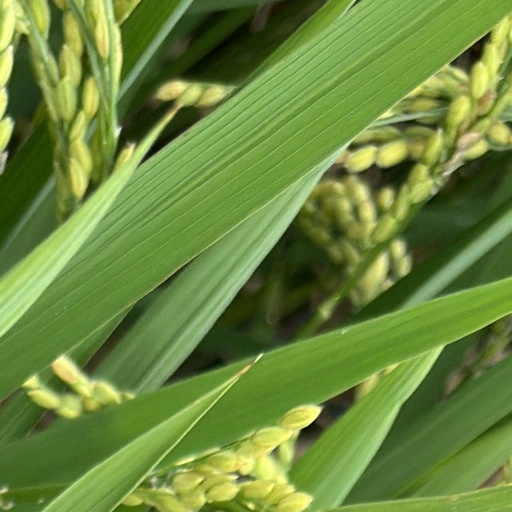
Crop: rice